Mazda Chantez

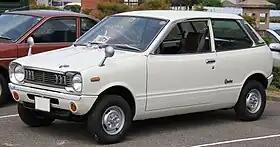
1974 Mazda Chantez GL

The Mazda Chantez (chassis code KMAA) is a two-door kei car that was introduced by Mazda in July 1972. The Chantez had a longer wheelbase at than most of its competitors and featured the powerful two-stroke "AA" engine also seen in the Porter. With , top speed was and the sprint was dispatched in a sprightly 20.6 seconds. In more recent testing (early 2000s) of a 1972 GF II, 0–100 km/h came up in 35.8 seconds. The engine was installed longitudinally in the front of the vehicle powering the rear wheels, and the spare tire was installed next to the engine on the right side.